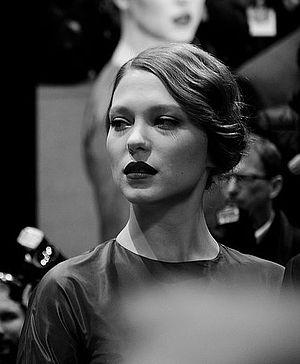
La Belle et la Bête est un film fantastique franco-allemand écrit et réalisé par Christophe Gans, sorti en 2014. Il s'agit d'une adaptation du conte La Belle et la Bête de Gabrielle-Suzanne de Villeneuve, publié en 1740.